Stefan Banach

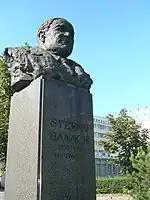
Banach monument, Kraków

Stanislaw Ulam, another mathematician of the Lwów School of Mathematics, in his autobiography, quotes Banach as saying: